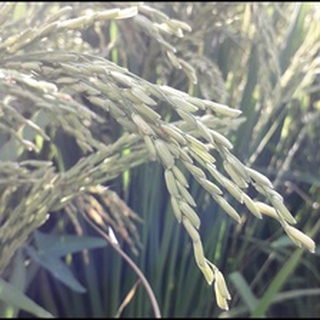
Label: healthy_rice